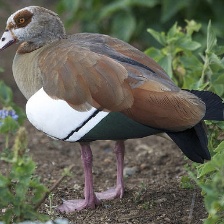
Species: EGYPTIAN GOOSE
Scientific name: ALOPOCHEN AEGYPTIACA
ImageNet parent category: goose